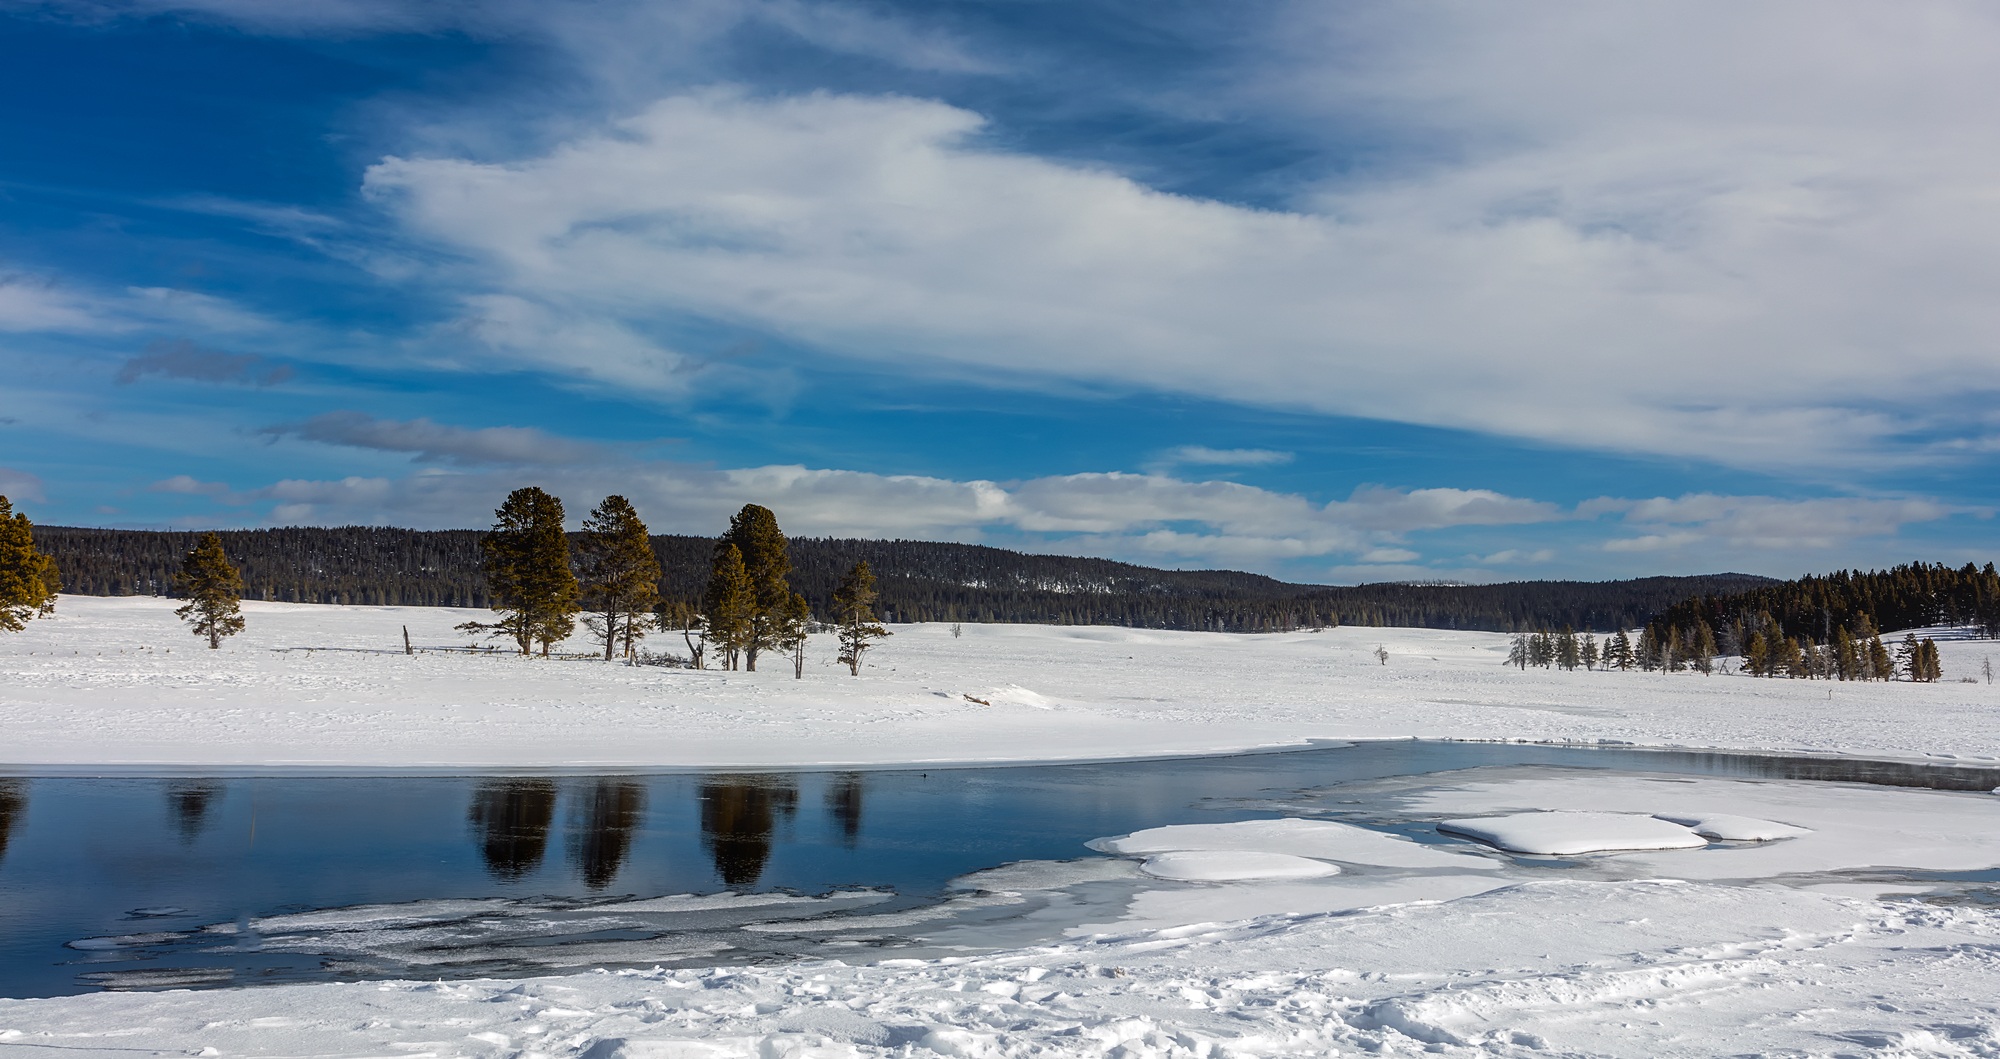
landscape, water, nature, forest, wilderness, mountain, snow, winter, field, meadow, countryside, river, valley, mountain range, country, travel, ice, rural, scenic, weather, arctic, tourism, national park, season, yellowstone, trees, outdoors, woods, resort, mountains, wyoming